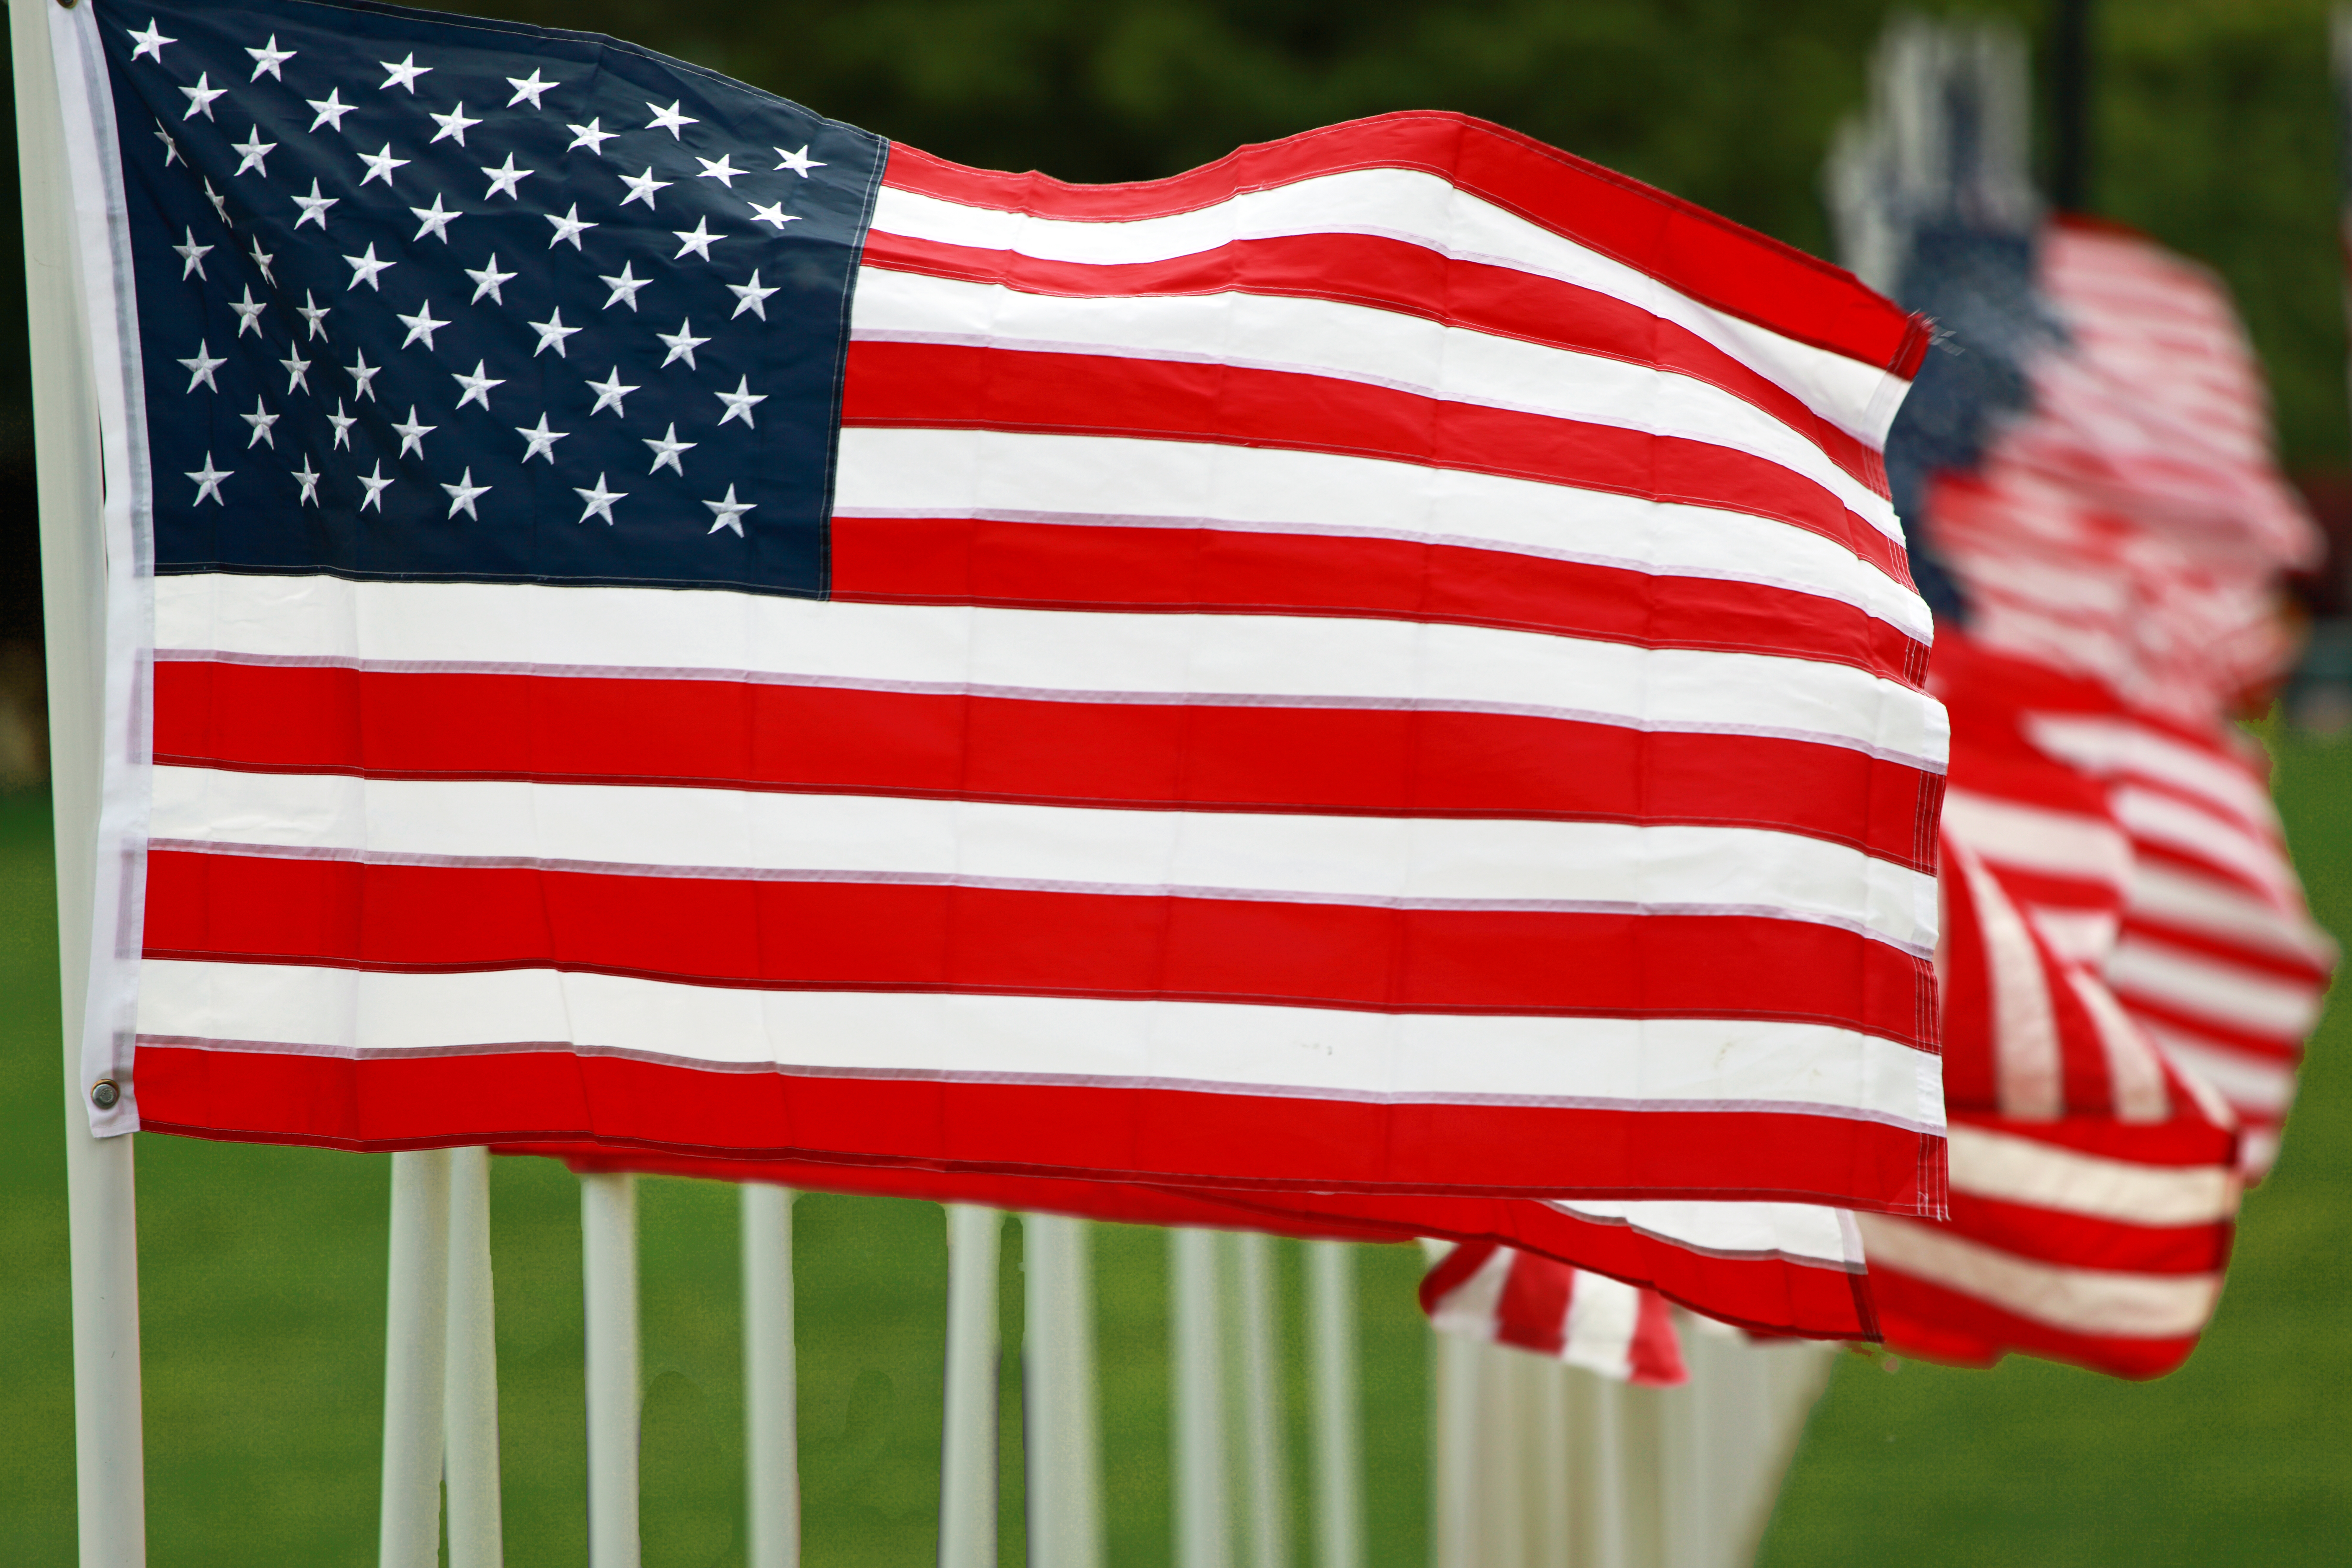
wind, red, flag, canon, america, memorial, eos, american, flags, mark, ii, 5d, remember, day, united, windy, states, ian, sane, flag of the united states